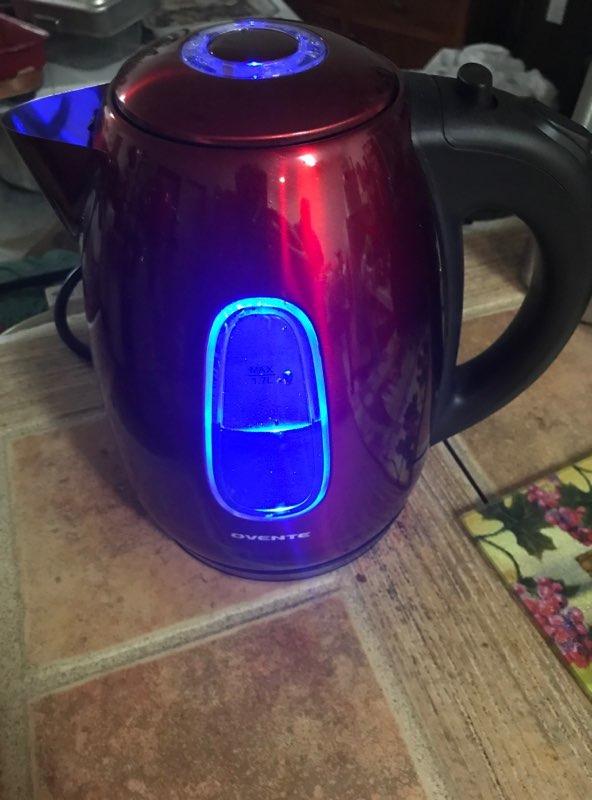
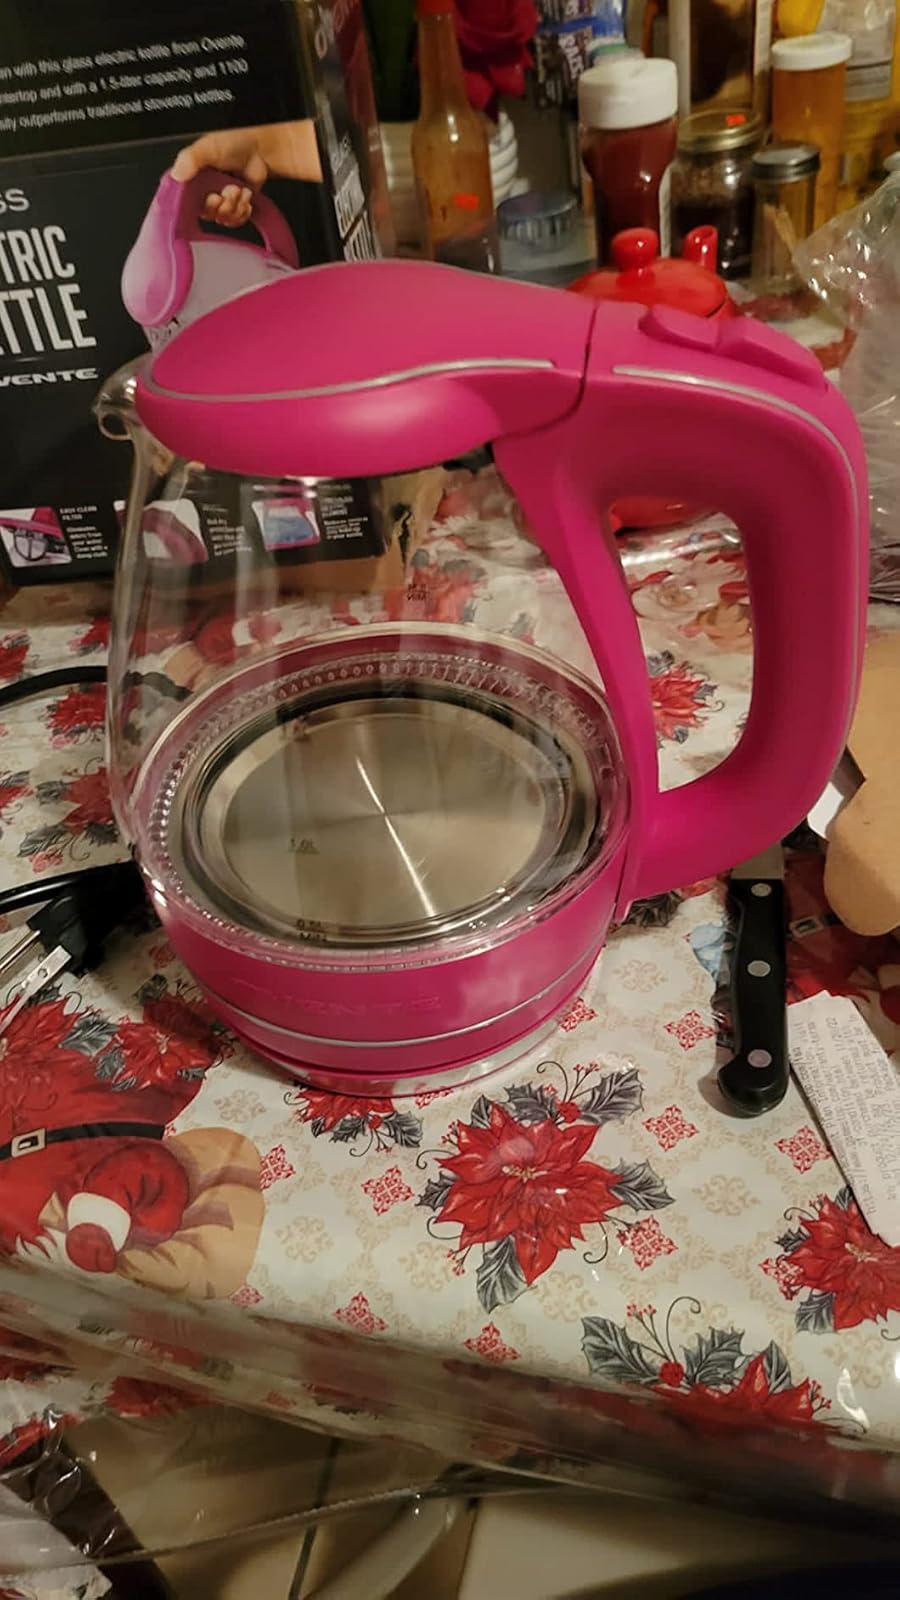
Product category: items_kettle
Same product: no